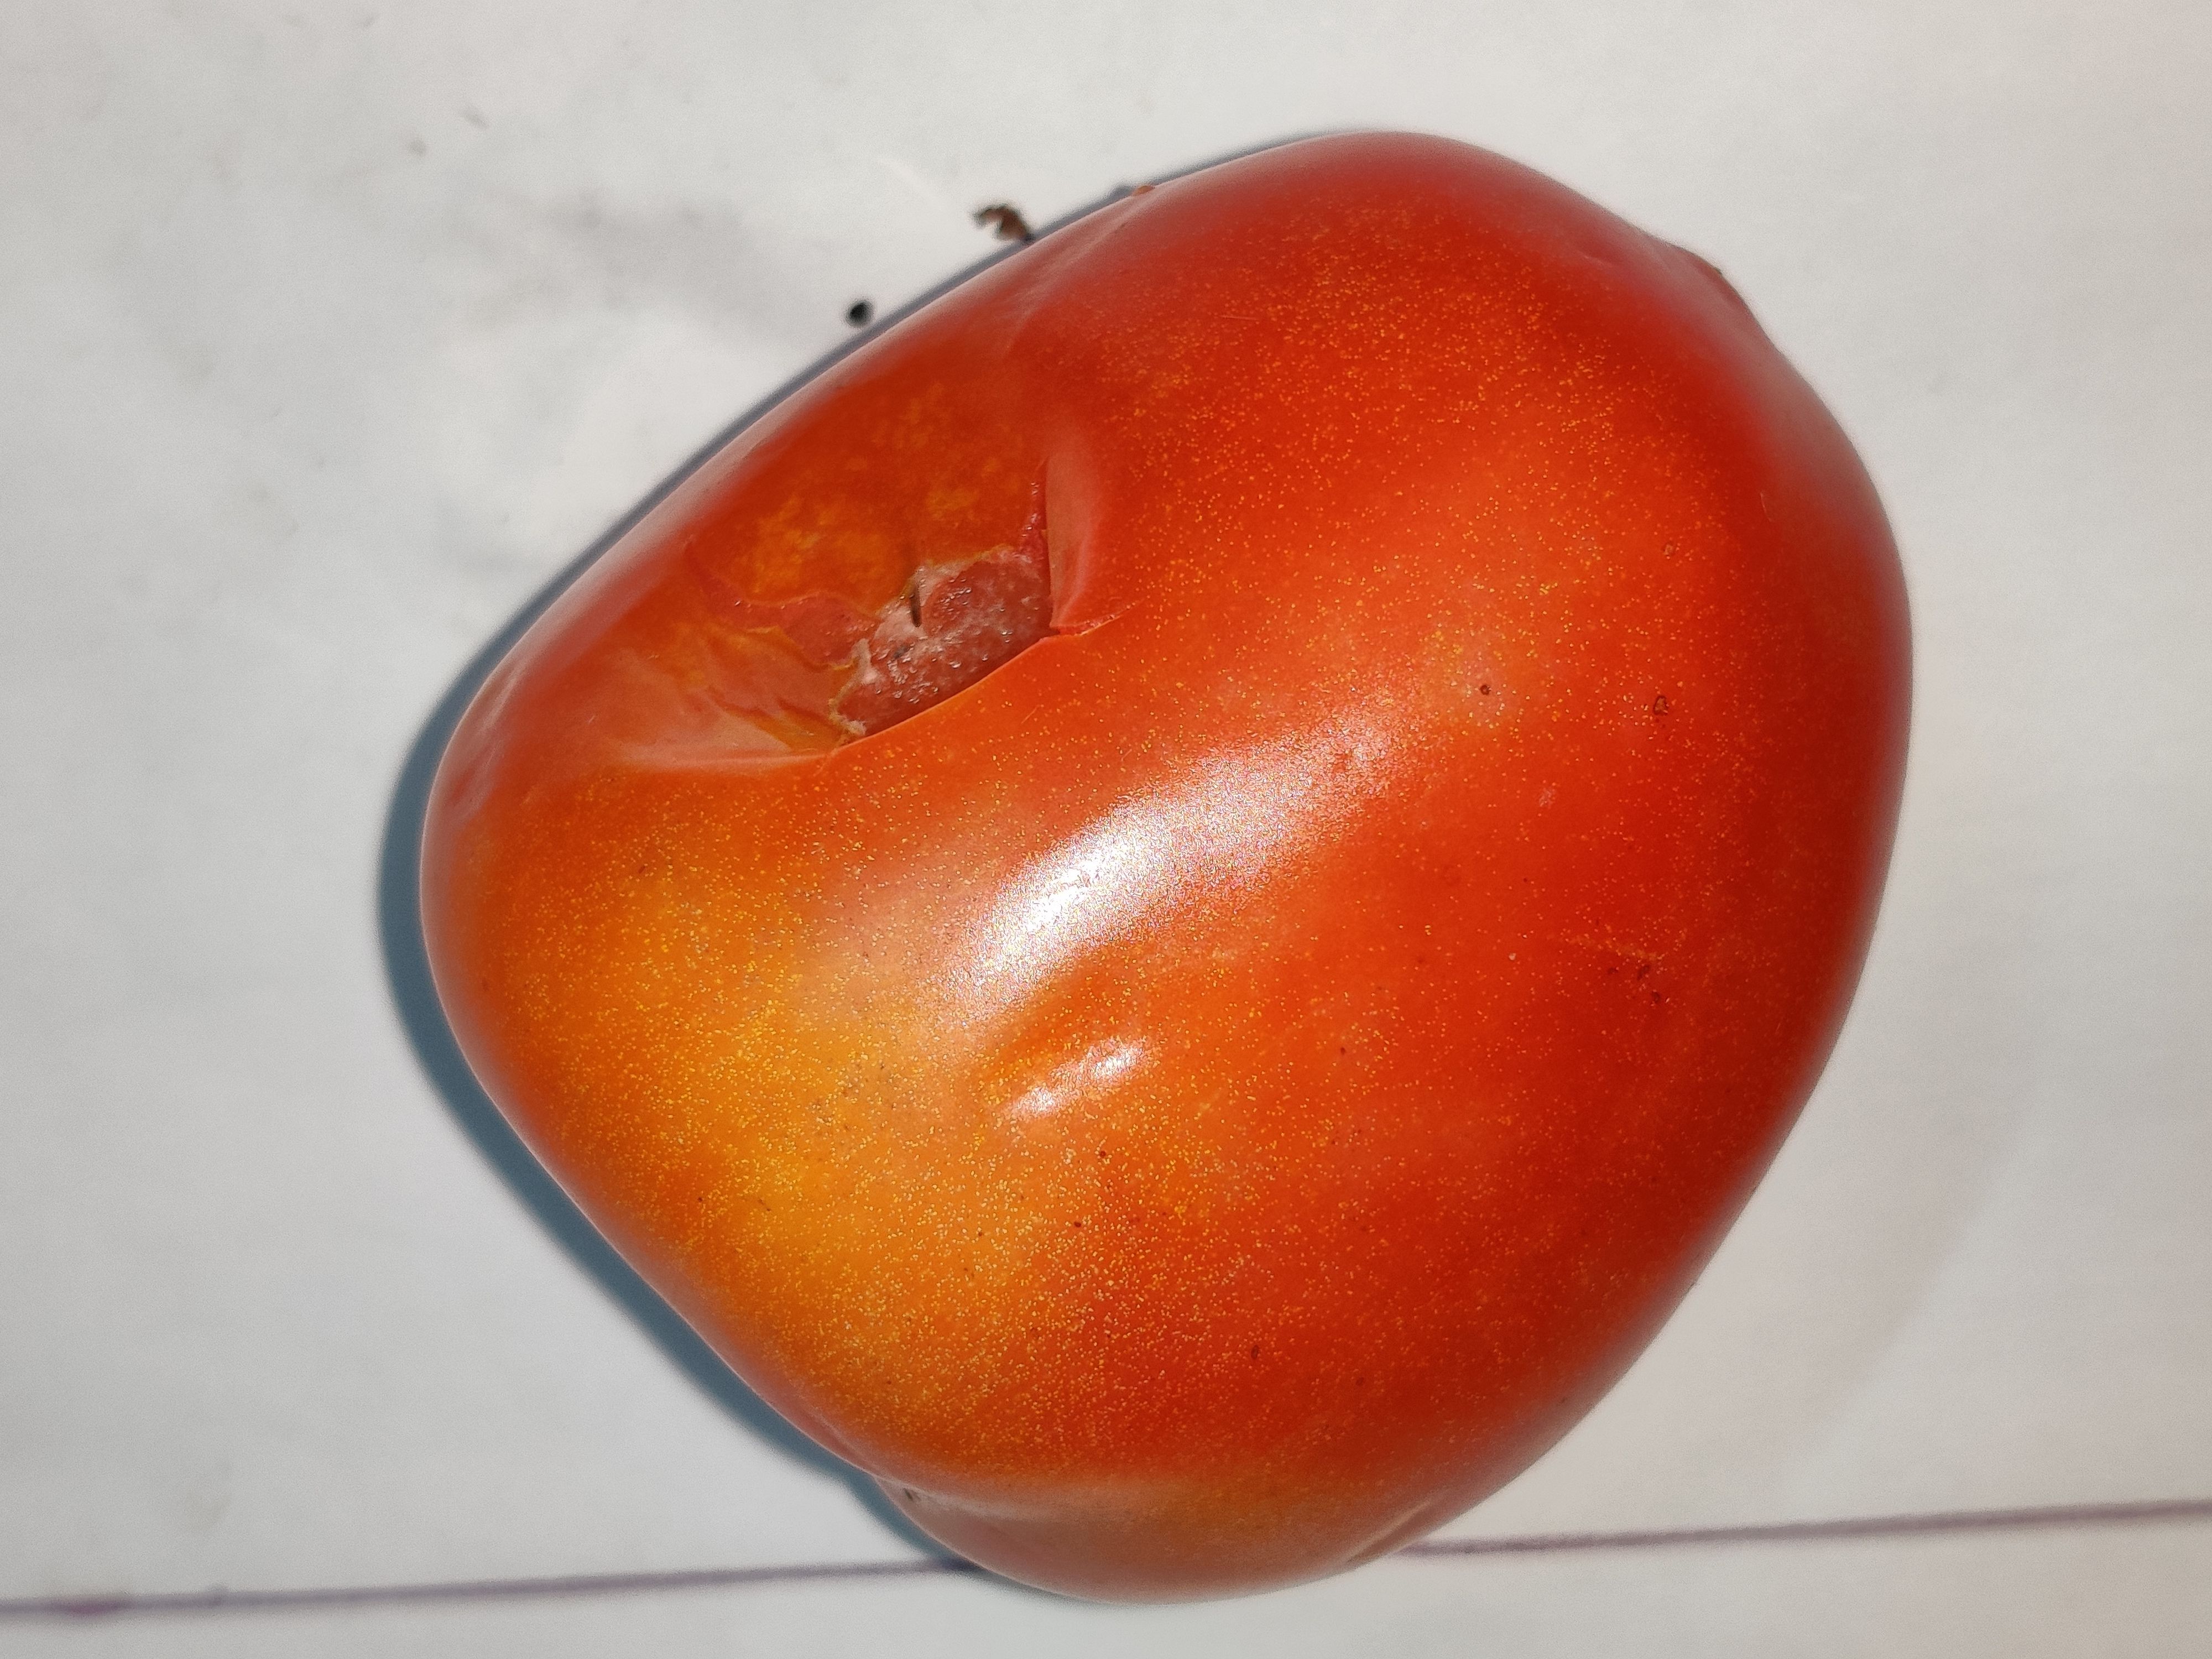
Fruit: tomatoes
Grade: 2nd-grade